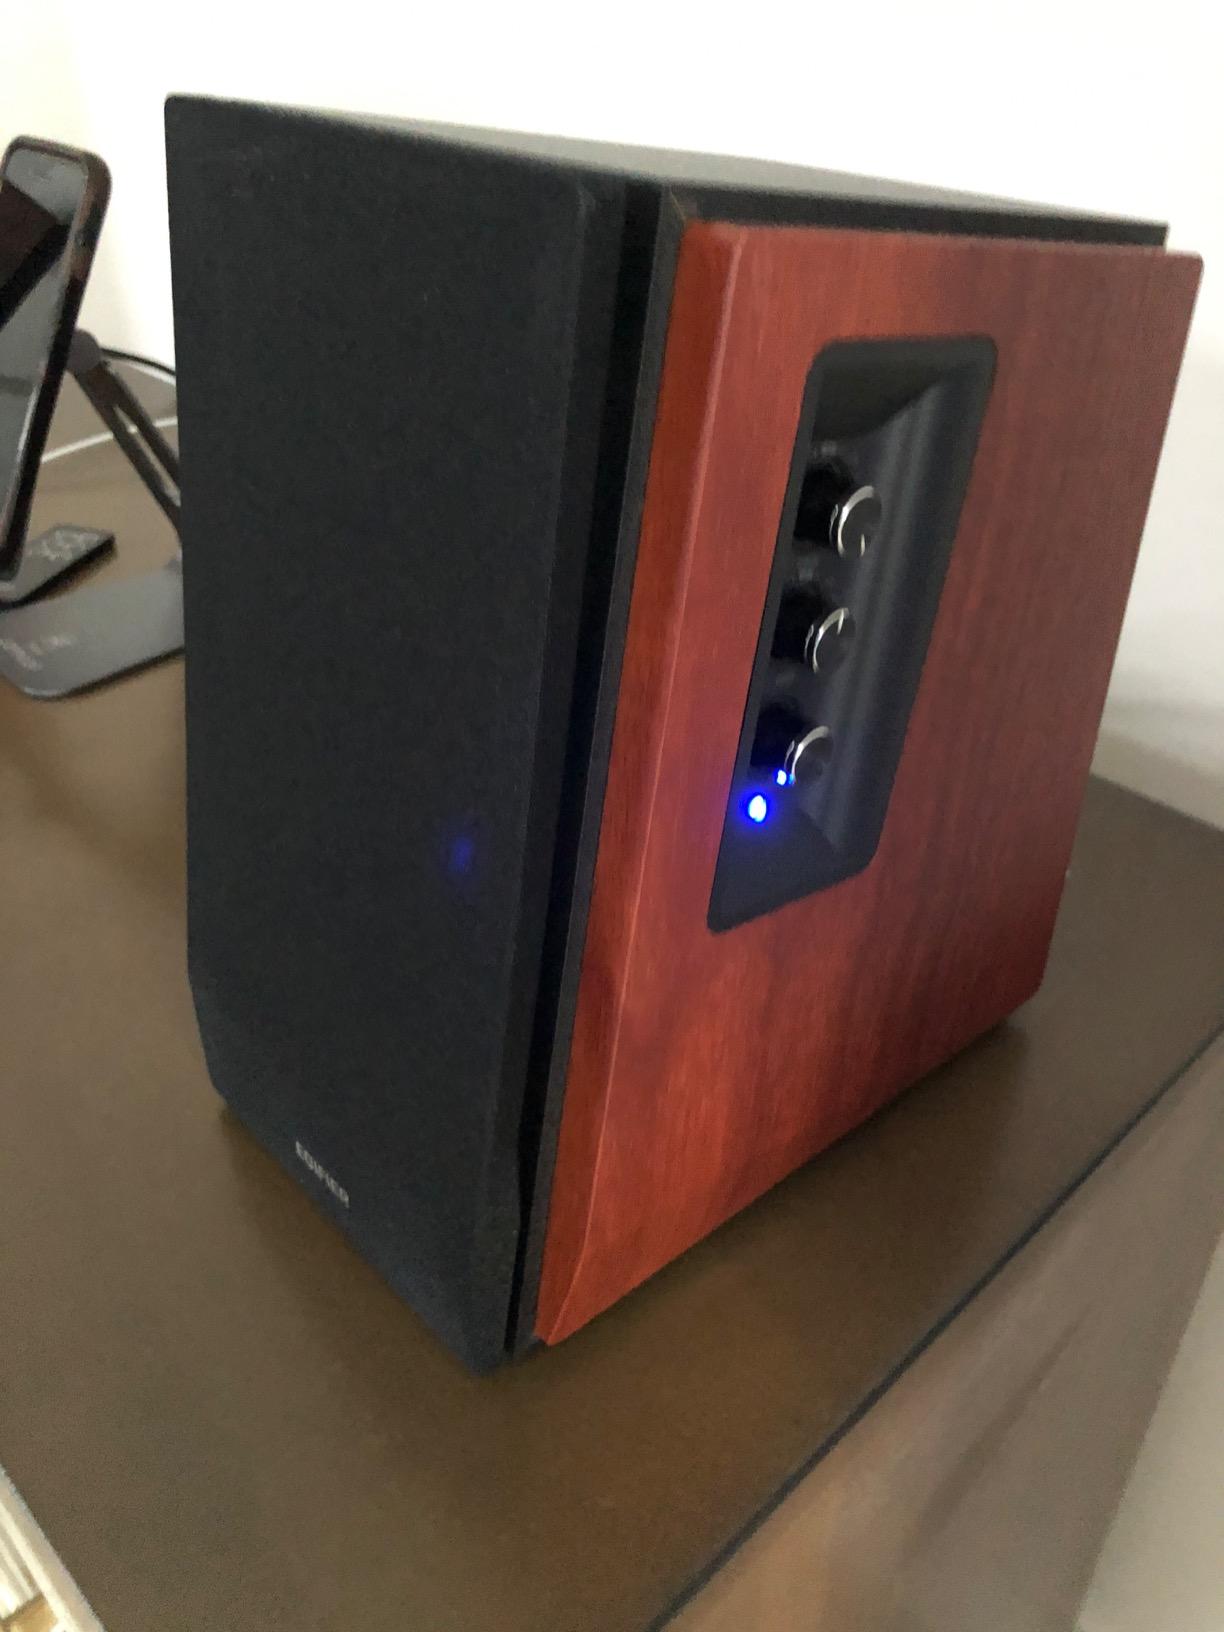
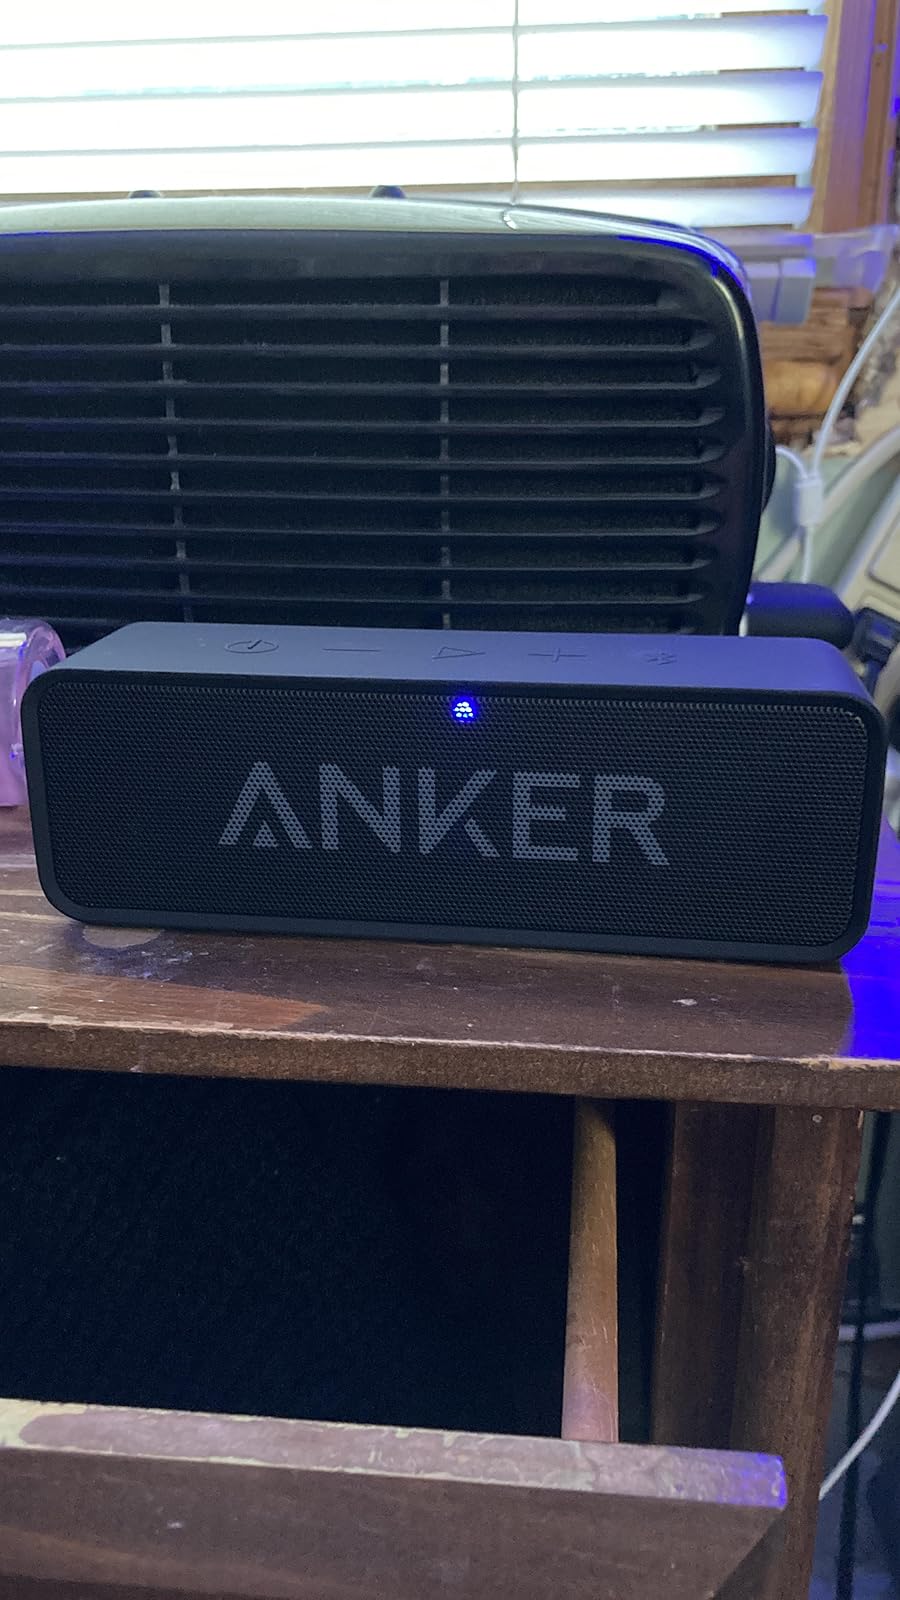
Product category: speaker
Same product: no